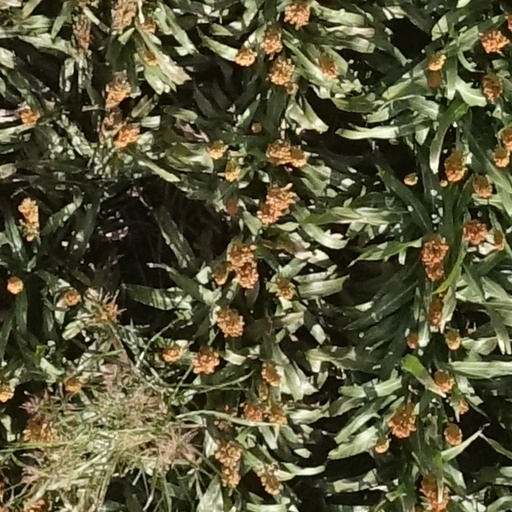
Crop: sorghum